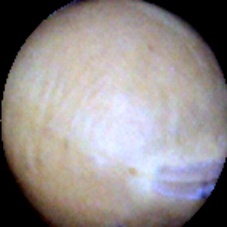
Label: Intact